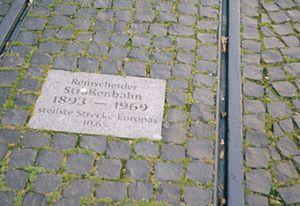
Remscheid est une ville allemande de Rhénanie-du-Nord-Westphalie comprise dans la Région métropolitaine Rhin-Ruhr. L'agglomération compte 109 024 habitants.